Solomon Burke

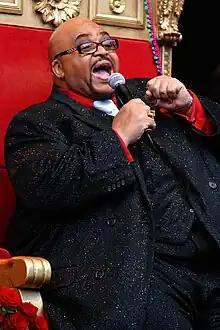
Burke in 2010

In 2002, Burke signed with Fat Possum Records and released the album, "Don't Give Up on Me". Many of the songs were previously unreleased tunes, some written for him by top writers including Tom Waits, with whom he had a discussion over whether to sing about a mint julep, which was against Solomon's principles at the time. Burke agreed to sing the line. The album became critically acclaimed and later resulted in Burke's first Grammy Award win. In 2004 Burke appeared on the Italian singer Zucchero Fornaciari's "Zu & Co.", a duets album. He also performed at the Royal Albert Hall for the beginning of the "Zu & Co. Tour", from which "Zu & Co live at the Royal Albert Hall" was recorded.